Jack Johnson (boxer)

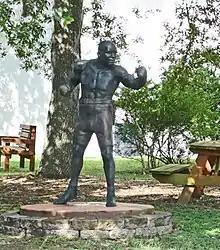
Jack Johnson Bronze Statue in Jack Johnson Park -- Galveston

On June 10, 1946, Johnson and a friend were en route to New York from Texas and visited a segregated diner; when the diner refused to serve him, Johnson drove away angrily with his friend in the passenger seat. The car collided with a telegraph pole on U.S. Highway 1 near Franklinton, North Carolina. While his friend survived the crash, Johnson suffered fatal injuries and died later that day at St. Agnes Hospital in Raleigh, North Carolina, which was the nearest black hospital, at 6:10 pm. He was 68 years old.